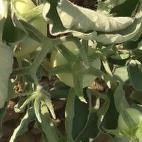
Crop: Tomato
Condition: virosis-d